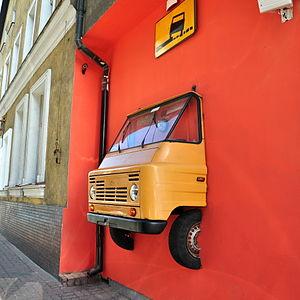
Le FSC Żuk est un véhicule utilitaire polonais fabriqué par Fabryka Samochodów Ciężarowych de 24 juillet 1959 jusqu'à 13 février 1998.Il fut produit à 587 500 exemplaires toutes versions confondues.